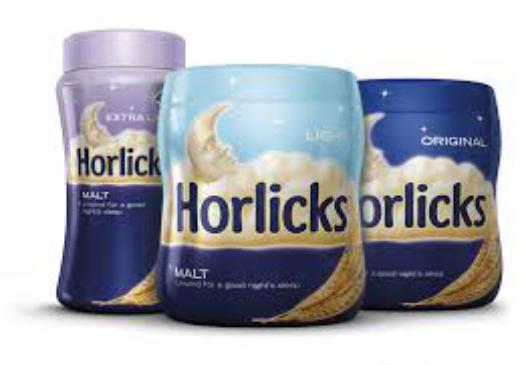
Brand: Horlicks
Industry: Food